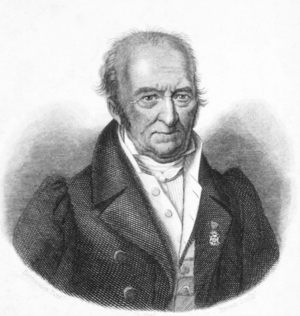
Pierre André Latreille
Pierre André Latreille var en fransk zoolog og insektforsker.